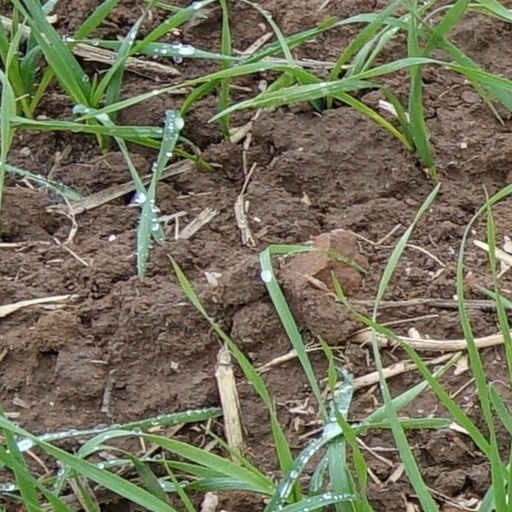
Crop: wheat